Lake Norman

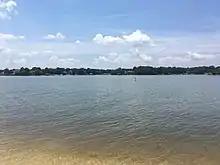
Lake Norman in Ramsey Creek Park in Cornelius

Lake Norman is a man-made lake that is long, wide, and has of shoreline. Its average depth is , but at its outlet it reaches a depth of . The lake is mainly underlain by interfingered igneous and metamorphic bedrock.